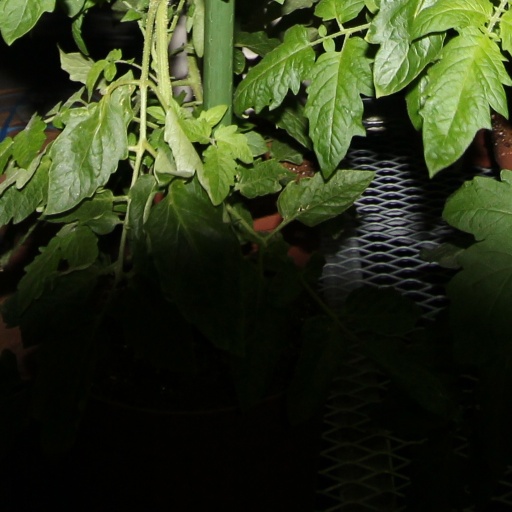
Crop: tomato